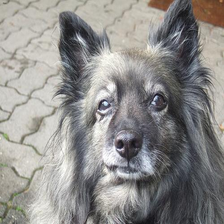
Species: dog
Breed: keeshond